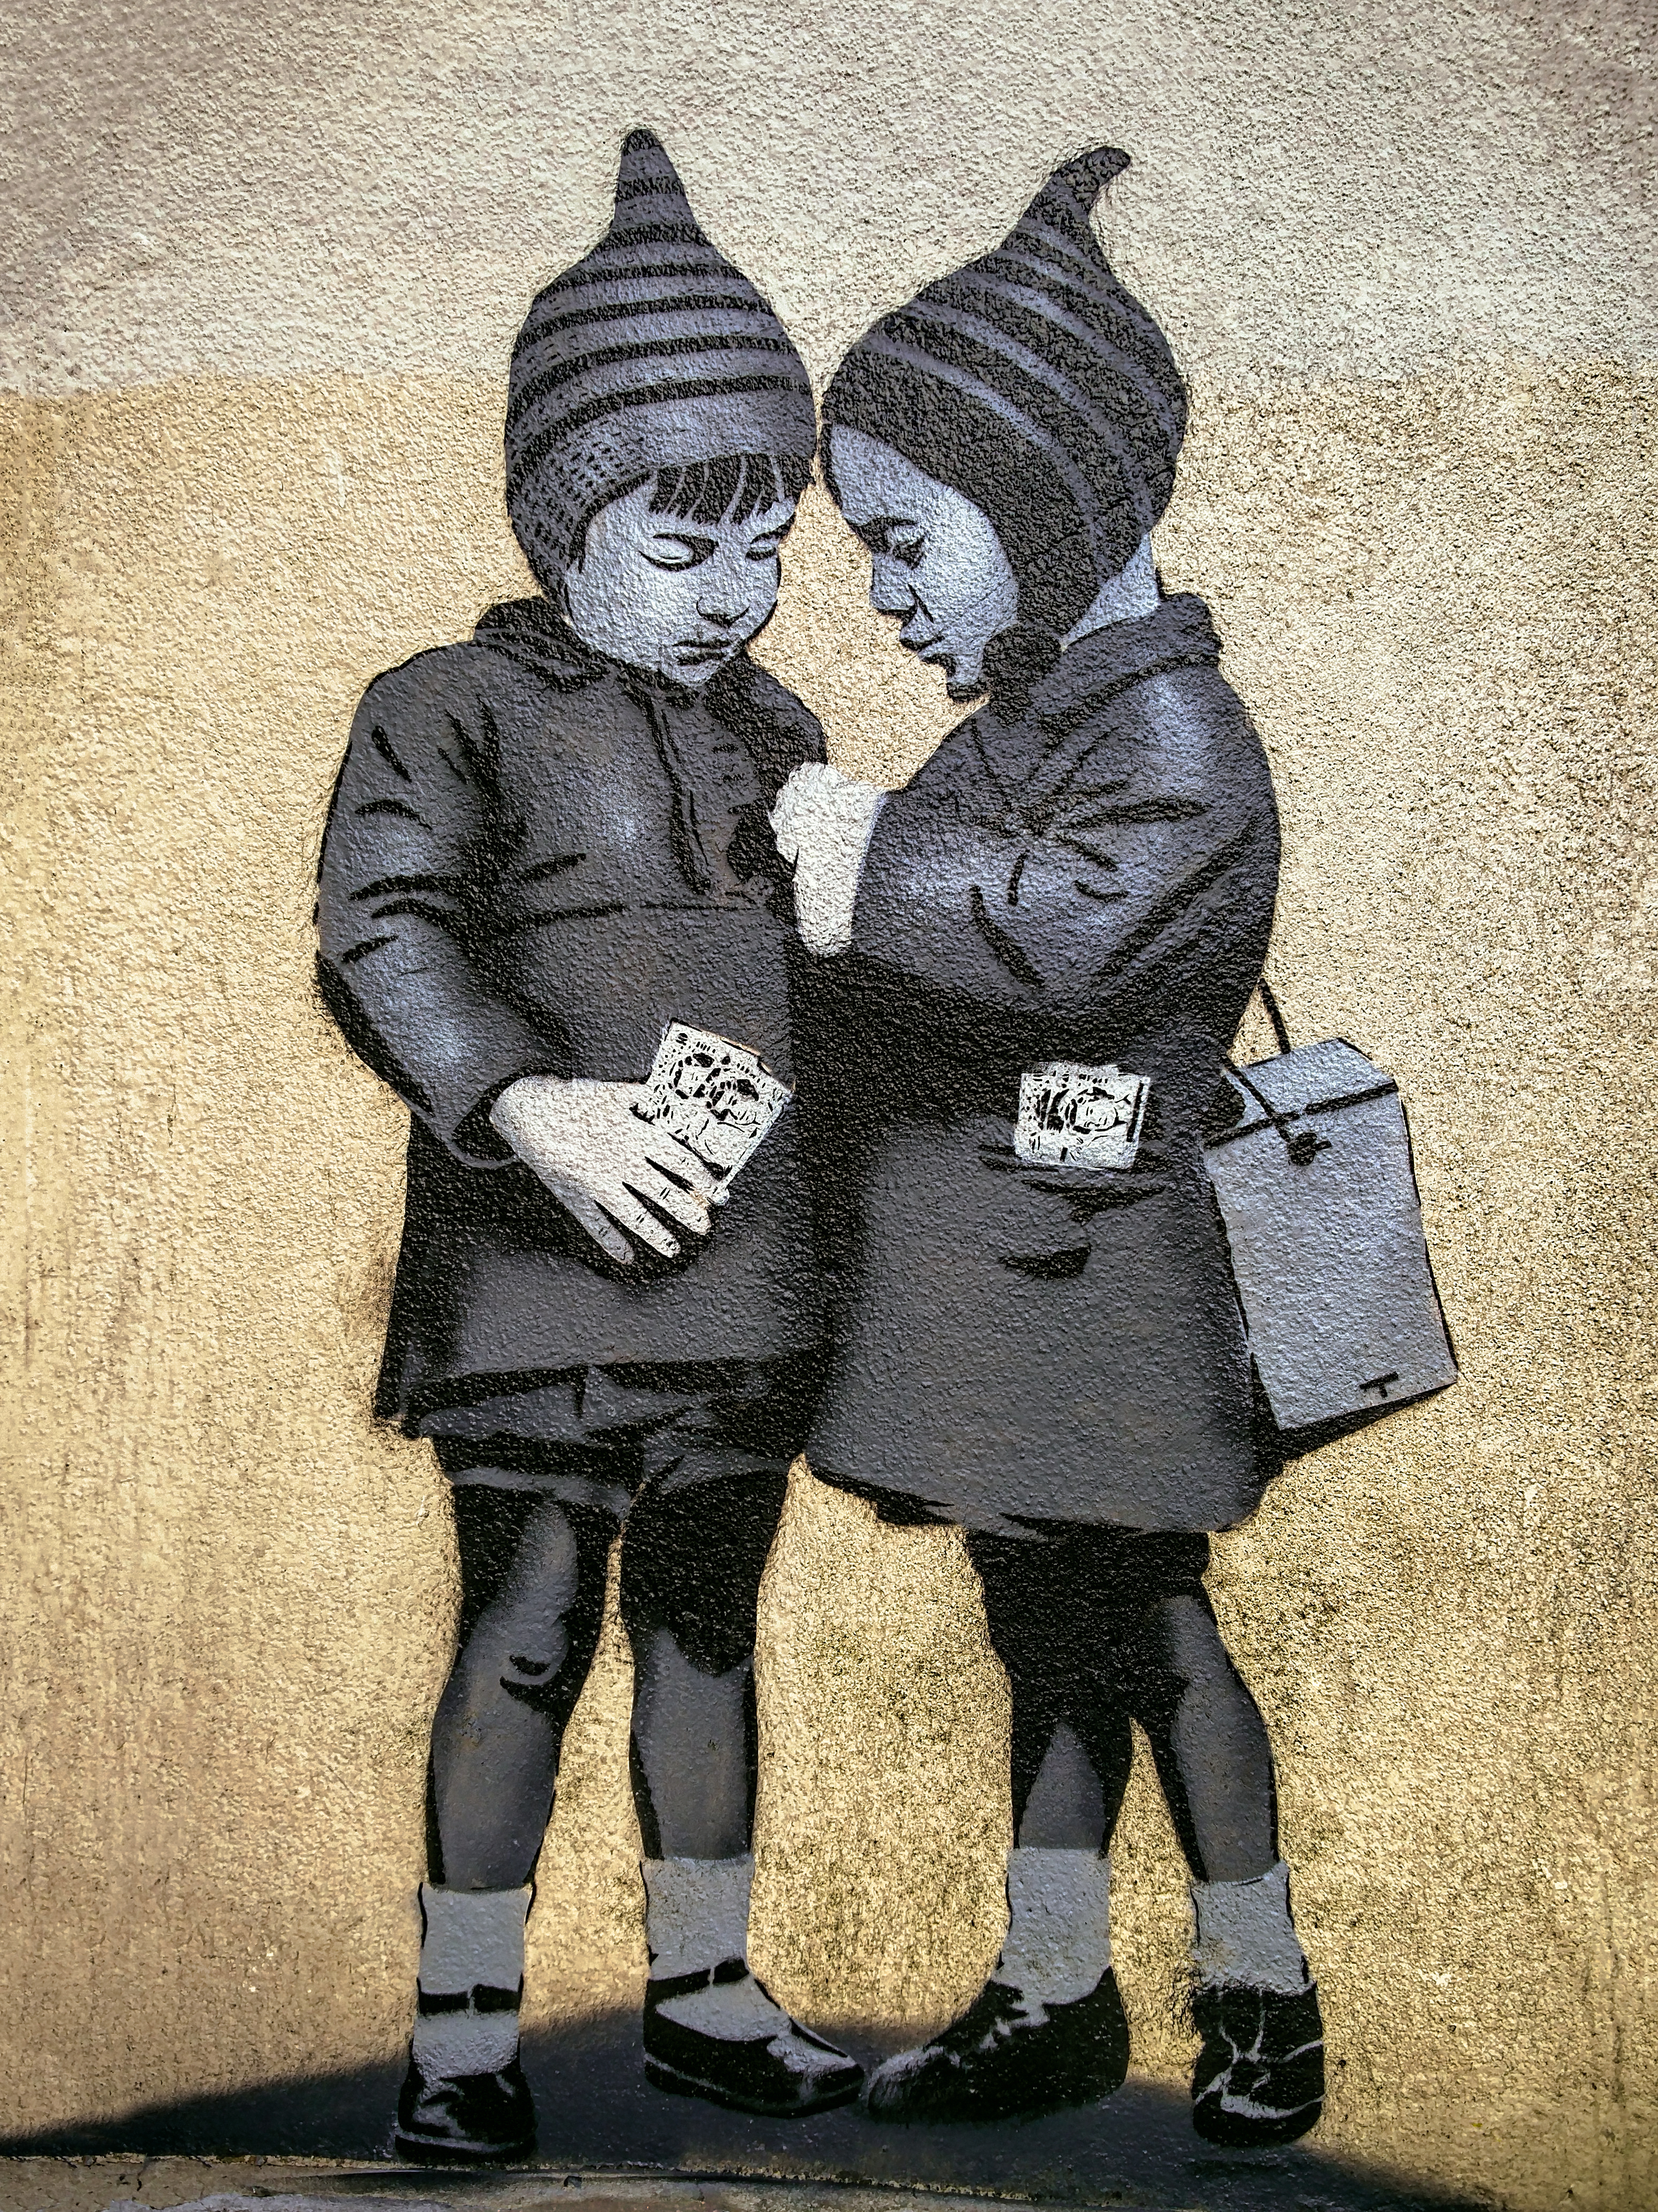
grain, texture, wall, money, paint, clothing, black, yellow, graffiti, art, girls, streetart, wallart, grainy, sussex, chichester, human positions